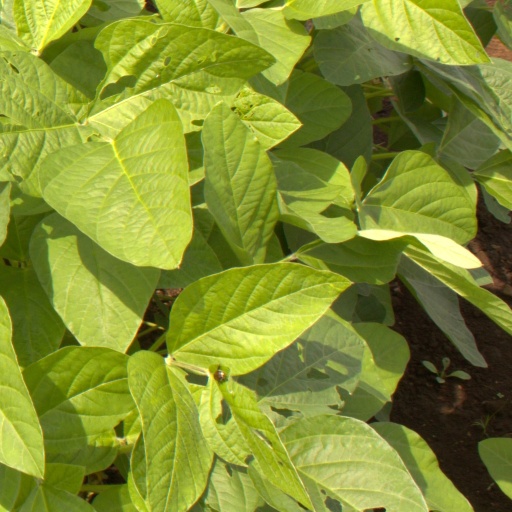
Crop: soybean